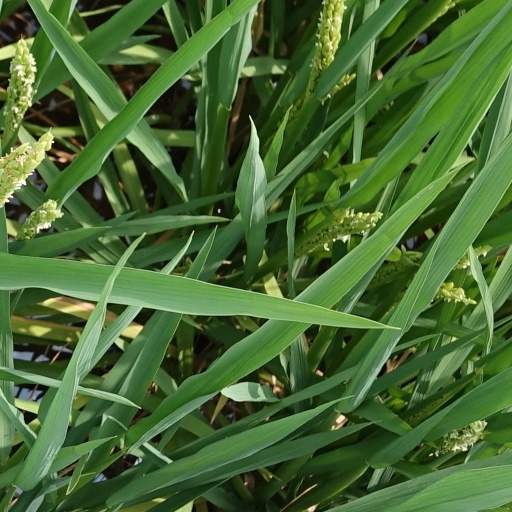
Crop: rice